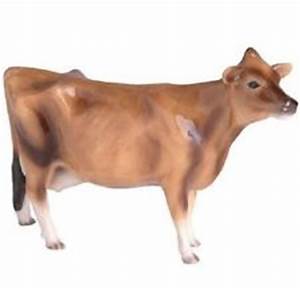
Label: cow